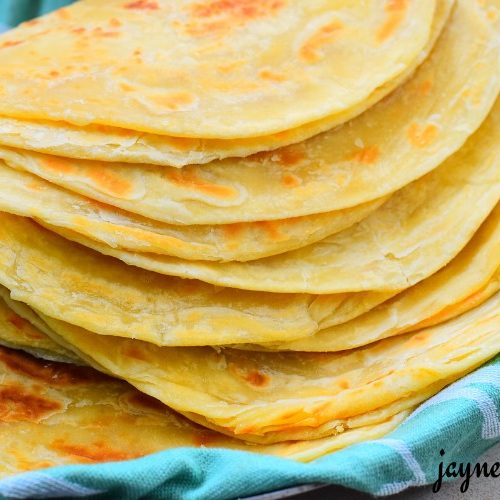
Dish: chapati